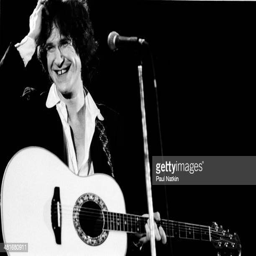
rock artist of the group performs onstage